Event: Nepal Earthquake
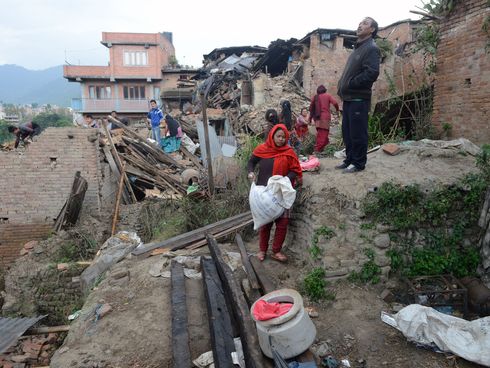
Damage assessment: damage